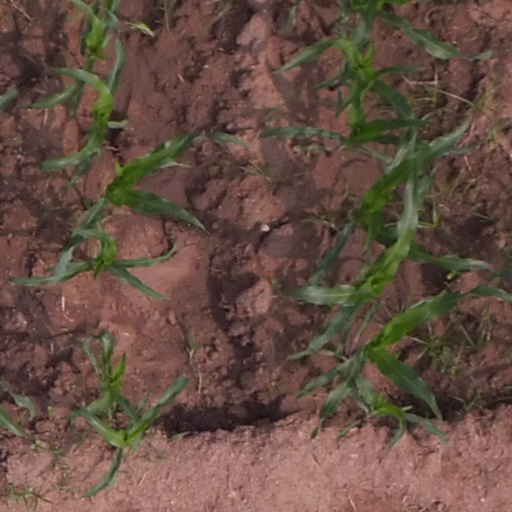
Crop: maize; corn